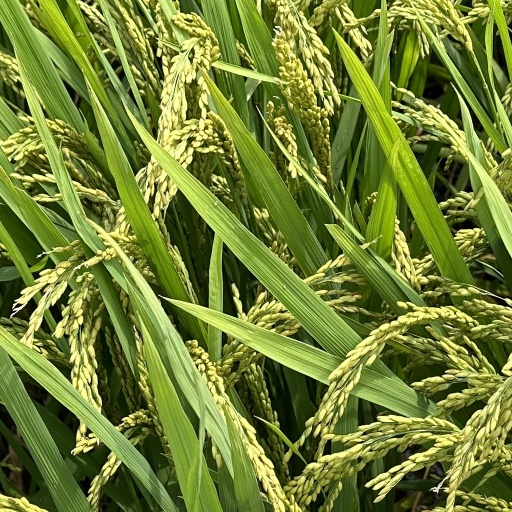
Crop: rice